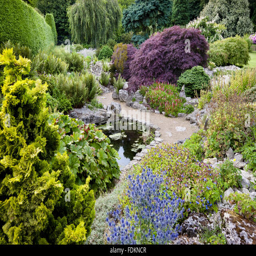
the lily pond in august